Apron

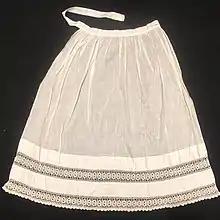
White Cotton Apron with Lace 1890–1915, Historic Clothing Collection, Smith College, Northampton, MA. 2011.8.125.

In Europe during the Middle Ages, aprons were worn by blacksmiths, armor and weapon makers, gardeners, carvers, furniture makers, leather smiths, cobblers, tailors, jewelers, metal forgers, fishmongers, clock makers, homemakers, tradesmen, artisans and masons. Tradesmen in general were called "apron men," as aprons were so common that distinguishing styles emerged between the various trades. For example, English barbers were known as "checkered apron men." Cobblers wore black to protect garments from the black wax used on shoes. Butchers wore blue stripes. Butlers wore green aprons. Blue was commonly worn by weavers, spinners, and gardeners. Stonemasons wore white aprons as protection against the dust of their trade, and even in the twenty-first century, aprons survive as part of Masonic ceremonial attire. These aprons were long, coming down to below the knees, with a flap or bib to protect the chest. The Union of the Grand Lodge of England between the Ancient and Modern branches of English Freemasonry in 1813 brought into many effect many changes in dress and ritual which still prevail to this day. In respect to the Masonic apron it was felt necessary to have these standardised and the resulting effort are the aprons we have in use today. The Dutch wore aprons bordered with black and with a skull and crossbones on the flap. Scottish lodges each have their individual right to choose the design, colour and shape of their aprons; some employ a tartan, while many others have a circular rather than a triangular flap. Soldiers of the French Foreign Legion wore leather aprons as part of their ceremonial dress as early as the 18th century.